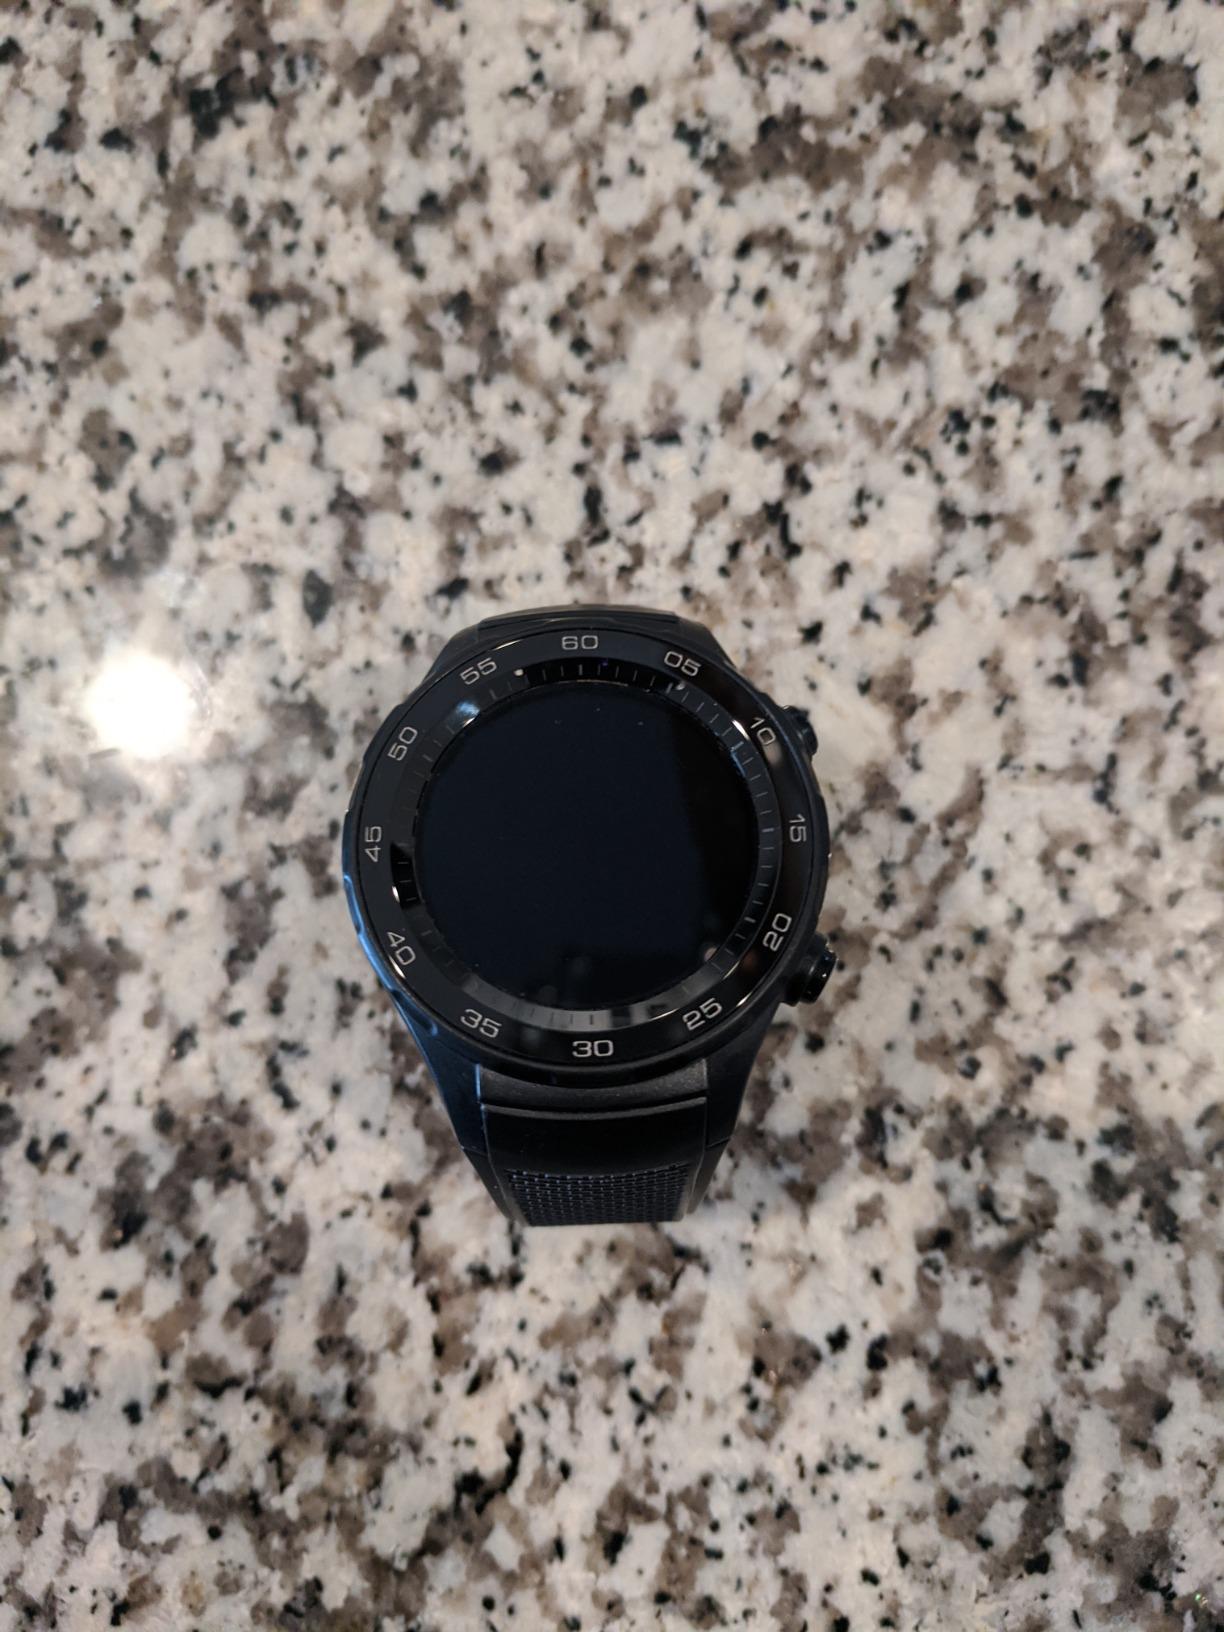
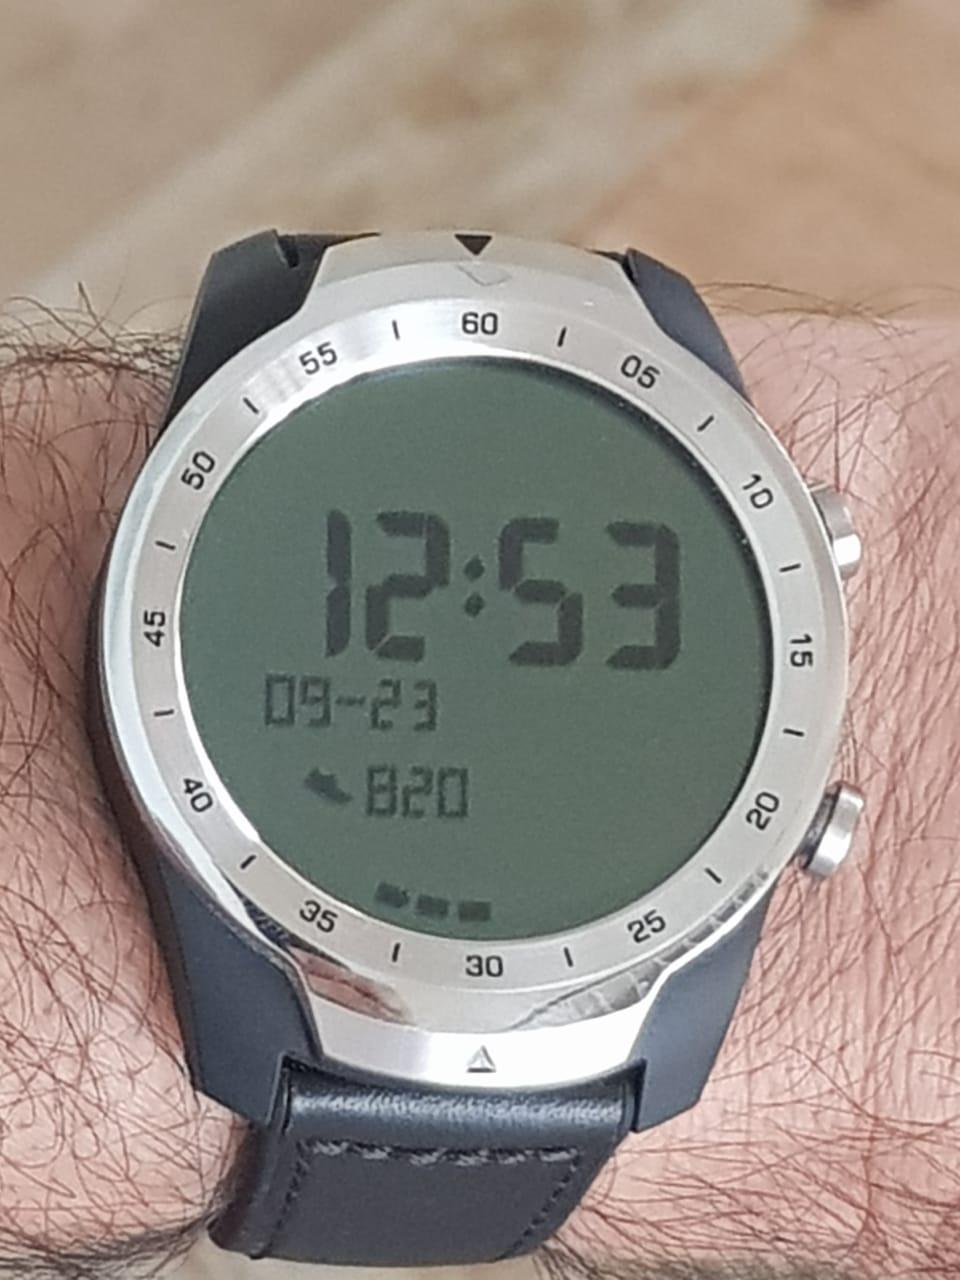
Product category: smartwatch
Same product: no